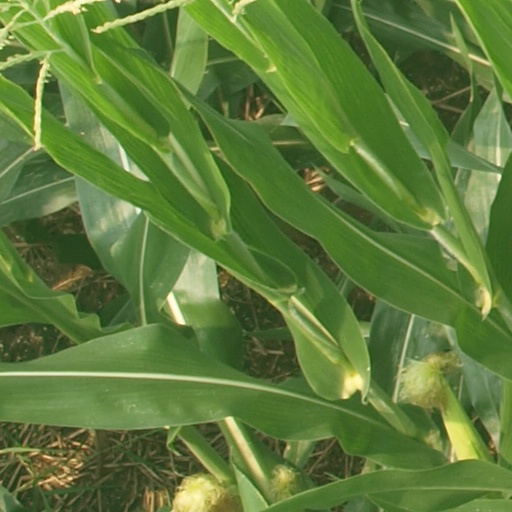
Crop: maize; corn